Alex Lawther

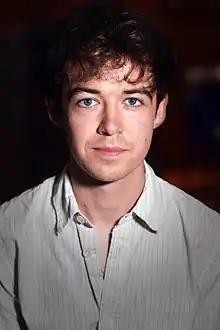
Lawther in 2022

Alexander Jonathan Lawther (born 4 May 1995) is an English actor, writer, and director. He made his professional acting debut originating the role of John Blakemore in Sir David Hare's "South Downs" in the West End. He made his feature film debut playing a young Alan Turing in the Academy Award-winning film "The Imitation Game" (2014), for which he received the London Film Critics' Circle Award for "Young British Performer of the Year" and was declared one of BAFTA's 2015 Breakthrough Brits.